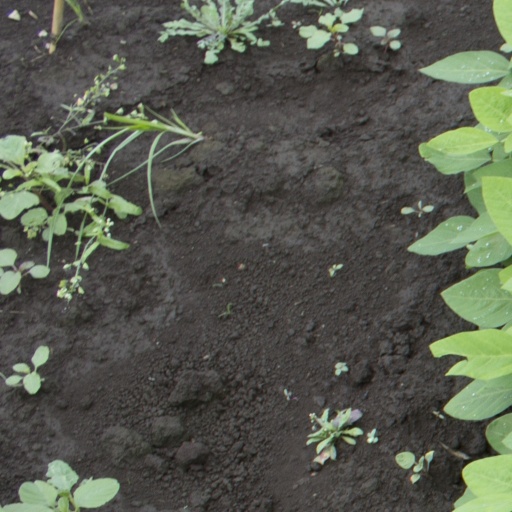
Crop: soybean